Joanne Catherall

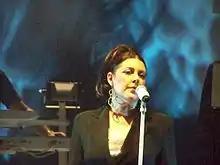
Catherall performing in 2008

Joanne Catherall (born 18 September 1962) is an English singer who is one of two female vocalists in the English synth-pop band the Human League.